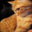
Label: cat